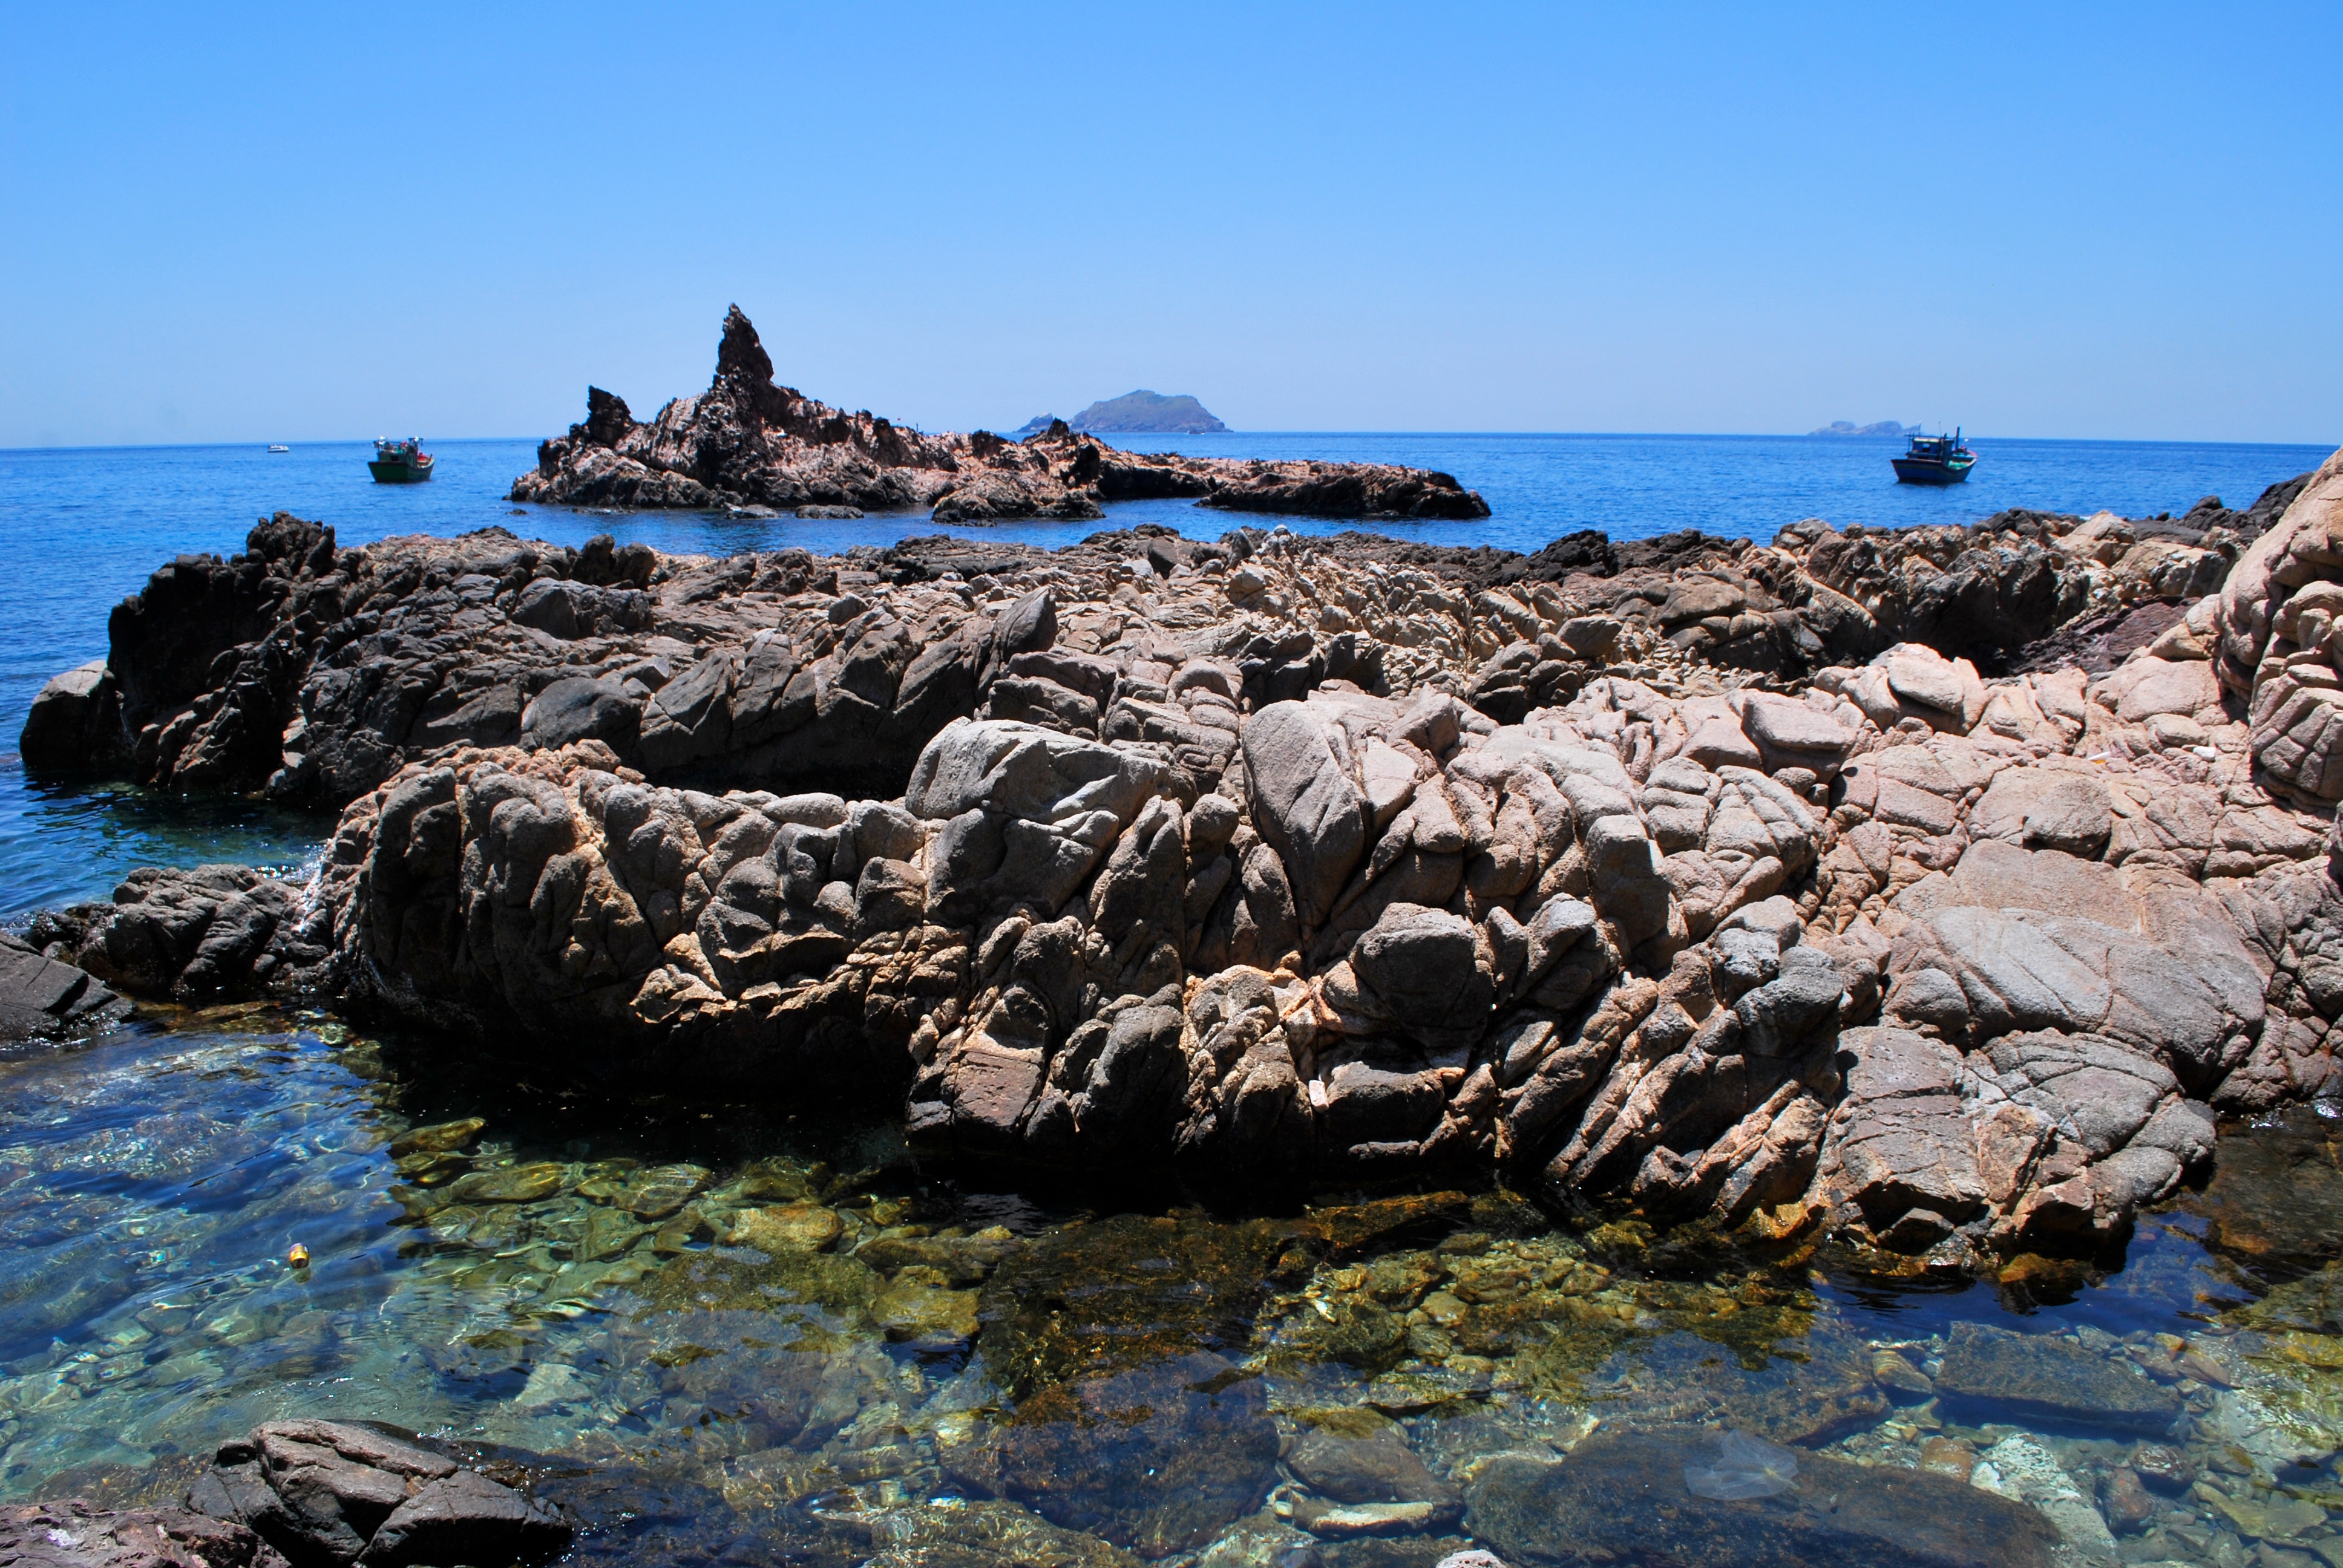
beach, sea, coast, water, rock, ocean, sky, shore, wave, travel, cliff, cove, natural, scenery, holiday, bay, terrain, material, body of water, blue sky, geology, cool, vietnam, cape, destination, islet, comfortable, landform, the sea, blue sea, ideal, the beach, wind waist, mercy of the wind waist, lovingkindness of, tourism nhon ly, travel flask, mercy of the sea, scenic flask, the beautiful sea, army headquarters, multiplication multiplication of rules, tide pool